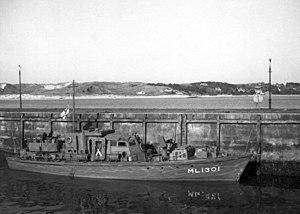
Les opérations Taxable, Glimmer et Big Drum étaient des opérations militaires tactiques de diversion menées le 6 juin 1944 en appui au débarquement des Alliés en Normandie. Ces opérations constituèrent la composante navale de l'opération Bodyguard, une série plus large de diversions tactiques et stratégiques entourant l'invasion. De petits bateaux, avec des avions du Bomber Command de la RAF, simulèrent des flottes d'invasion approchant le cap d'Antifer, le Pas-de-Calais et la Normandie. Les opérations Glimmer et Taxable jouèrent sur la croyance allemande, amplifiée par les efforts alliés de diversion au cours des mois précédents, que la force d'invasion principale allait, en effet, débarquer dans la région de Calais. L’opération Big Drum se déroula sur le flanc ouest de la force d'invasion réelle pour tenter de semer la confusion parmi les forces allemandes, sur l'ampleur des débarquements. Ces opérations s'ajoutèrent à l’opération Titanic, qui avait pour but d’induire en erreur les Allemands sur les forces aéroportées du jour J.